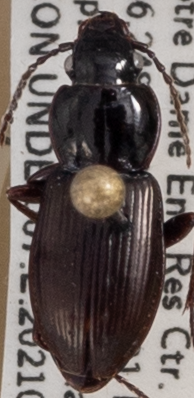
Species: Pterostichus pensylvanicus
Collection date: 2021-06-02
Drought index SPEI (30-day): -0.728
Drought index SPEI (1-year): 0.8
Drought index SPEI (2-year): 1.348